Gordon Reid (tennis)

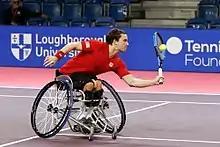

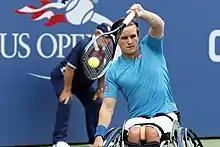

Reid won his first wheelchair tennis title in April 2005, six weeks after coming out of hospital, when he won the B Division Singles at the Glasgow Wheelchair Tennis Tournament. He became Britain's youngest National champion at the age of 15 in 2007 and the youngest British men's No 1 shortly before his 18th birthday at the end of September 2008.